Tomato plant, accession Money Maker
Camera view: horizontal (90 deg, fisheye); turntable rotation: 300 degrees
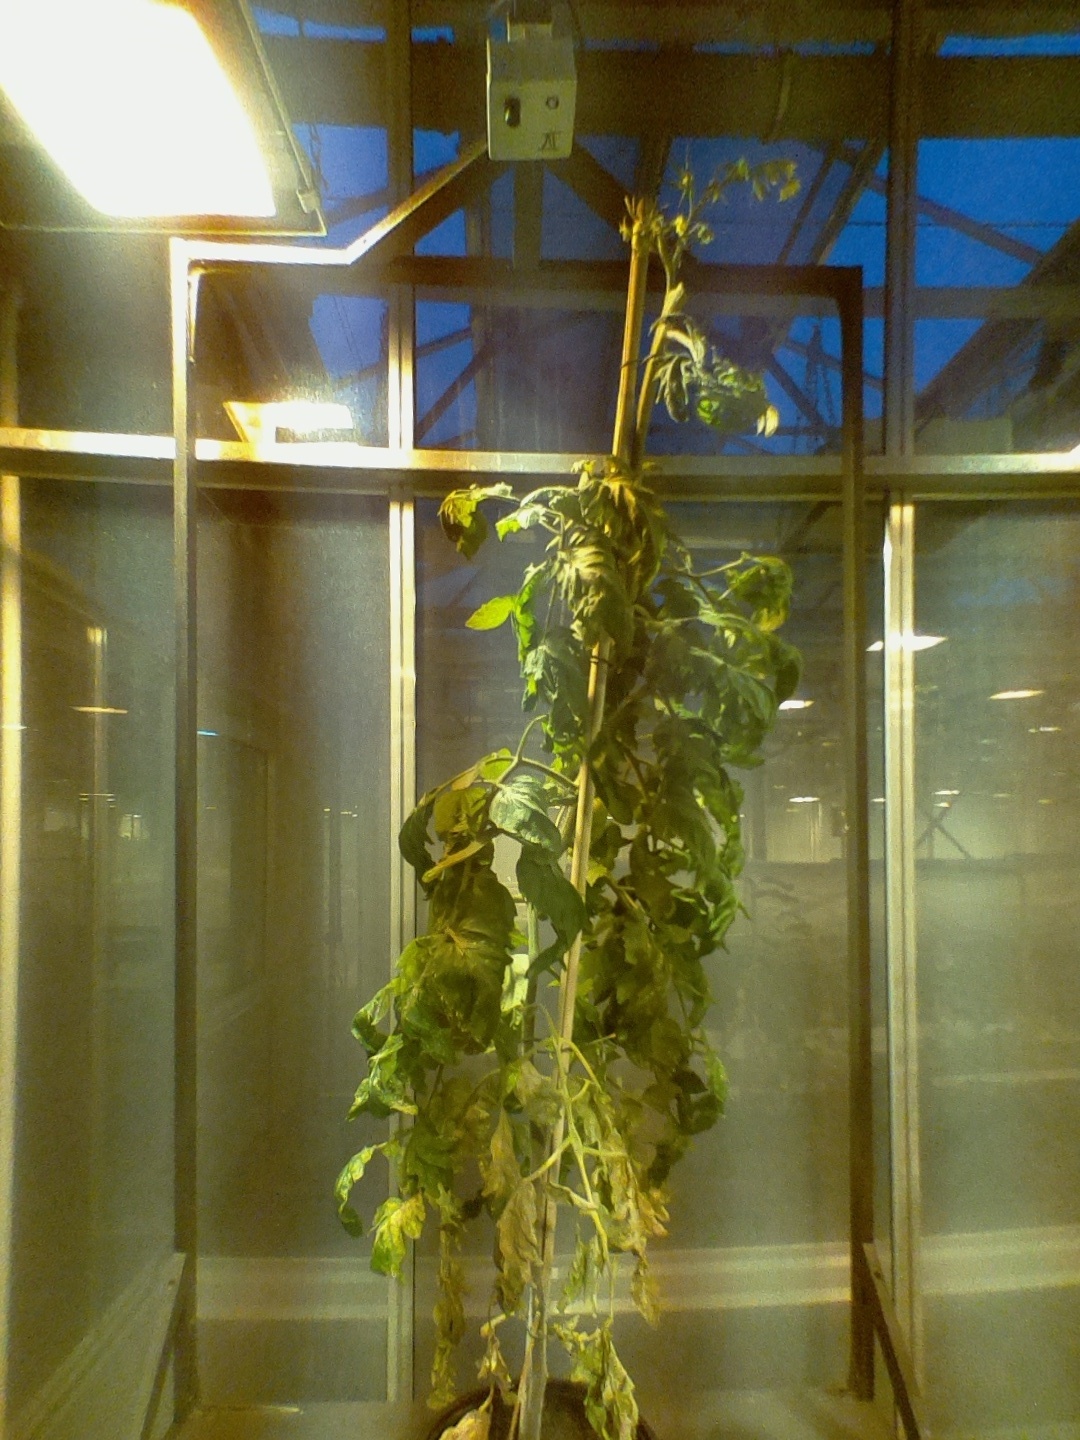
BBCH growth stage 72: 20%-30% of final fruit size